Darrell Thompson

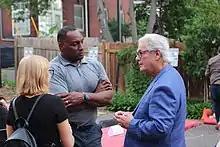
Darrell Thompson speaks with supporters of Bolder Options in June 2019

Thompson is the President and CEO of Bolder Options, a youth mentoring nonprofit organization that serves youth in Minneapolis, St. Paul and Rochester. Both Thompson and Bolder Options were featured on The Today Show with Al Roker in 2006 as part of Roker's charity tour.